Space travel in science fiction

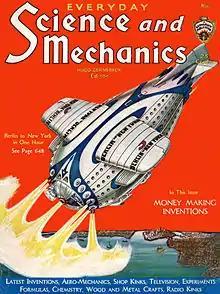
"Science and Mechanics", November 1931, showing a proposed sub-orbital spaceship that would reach a 700-mile altitude on a one-hour flight from Berlin to New York

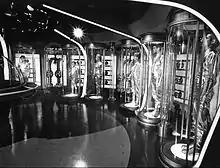
Still from "Lost in Space" TV series premiere (1965), depicting space travelers in suspended animation

A classic, defining trope of the science fiction genre is that the action takes place in space, either aboard a spaceship or on another planet. Early works of science fiction, termed "proto SF" – such as novels by 17th-century writers Francis Godwin and Cyrano de Bergerac, and by astronomer Johannes Kepler – include "lunar romances", much of whose action takes place on the Moon. Science fiction critic George Slusser also pointed to Christopher Marlowe's "Doctor Faustus" (1604) – in which the main character is able to see the entire Earth from high above – and noted the connections of space travel to earlier dreams of flight and air travel, as far back as the writings of Plato and Socrates. In such a grand view, space travel, and inventions such as various forms of "star drive", can be seen as metaphors for freedom, including "free[ing] mankind from the prison of the solar system".